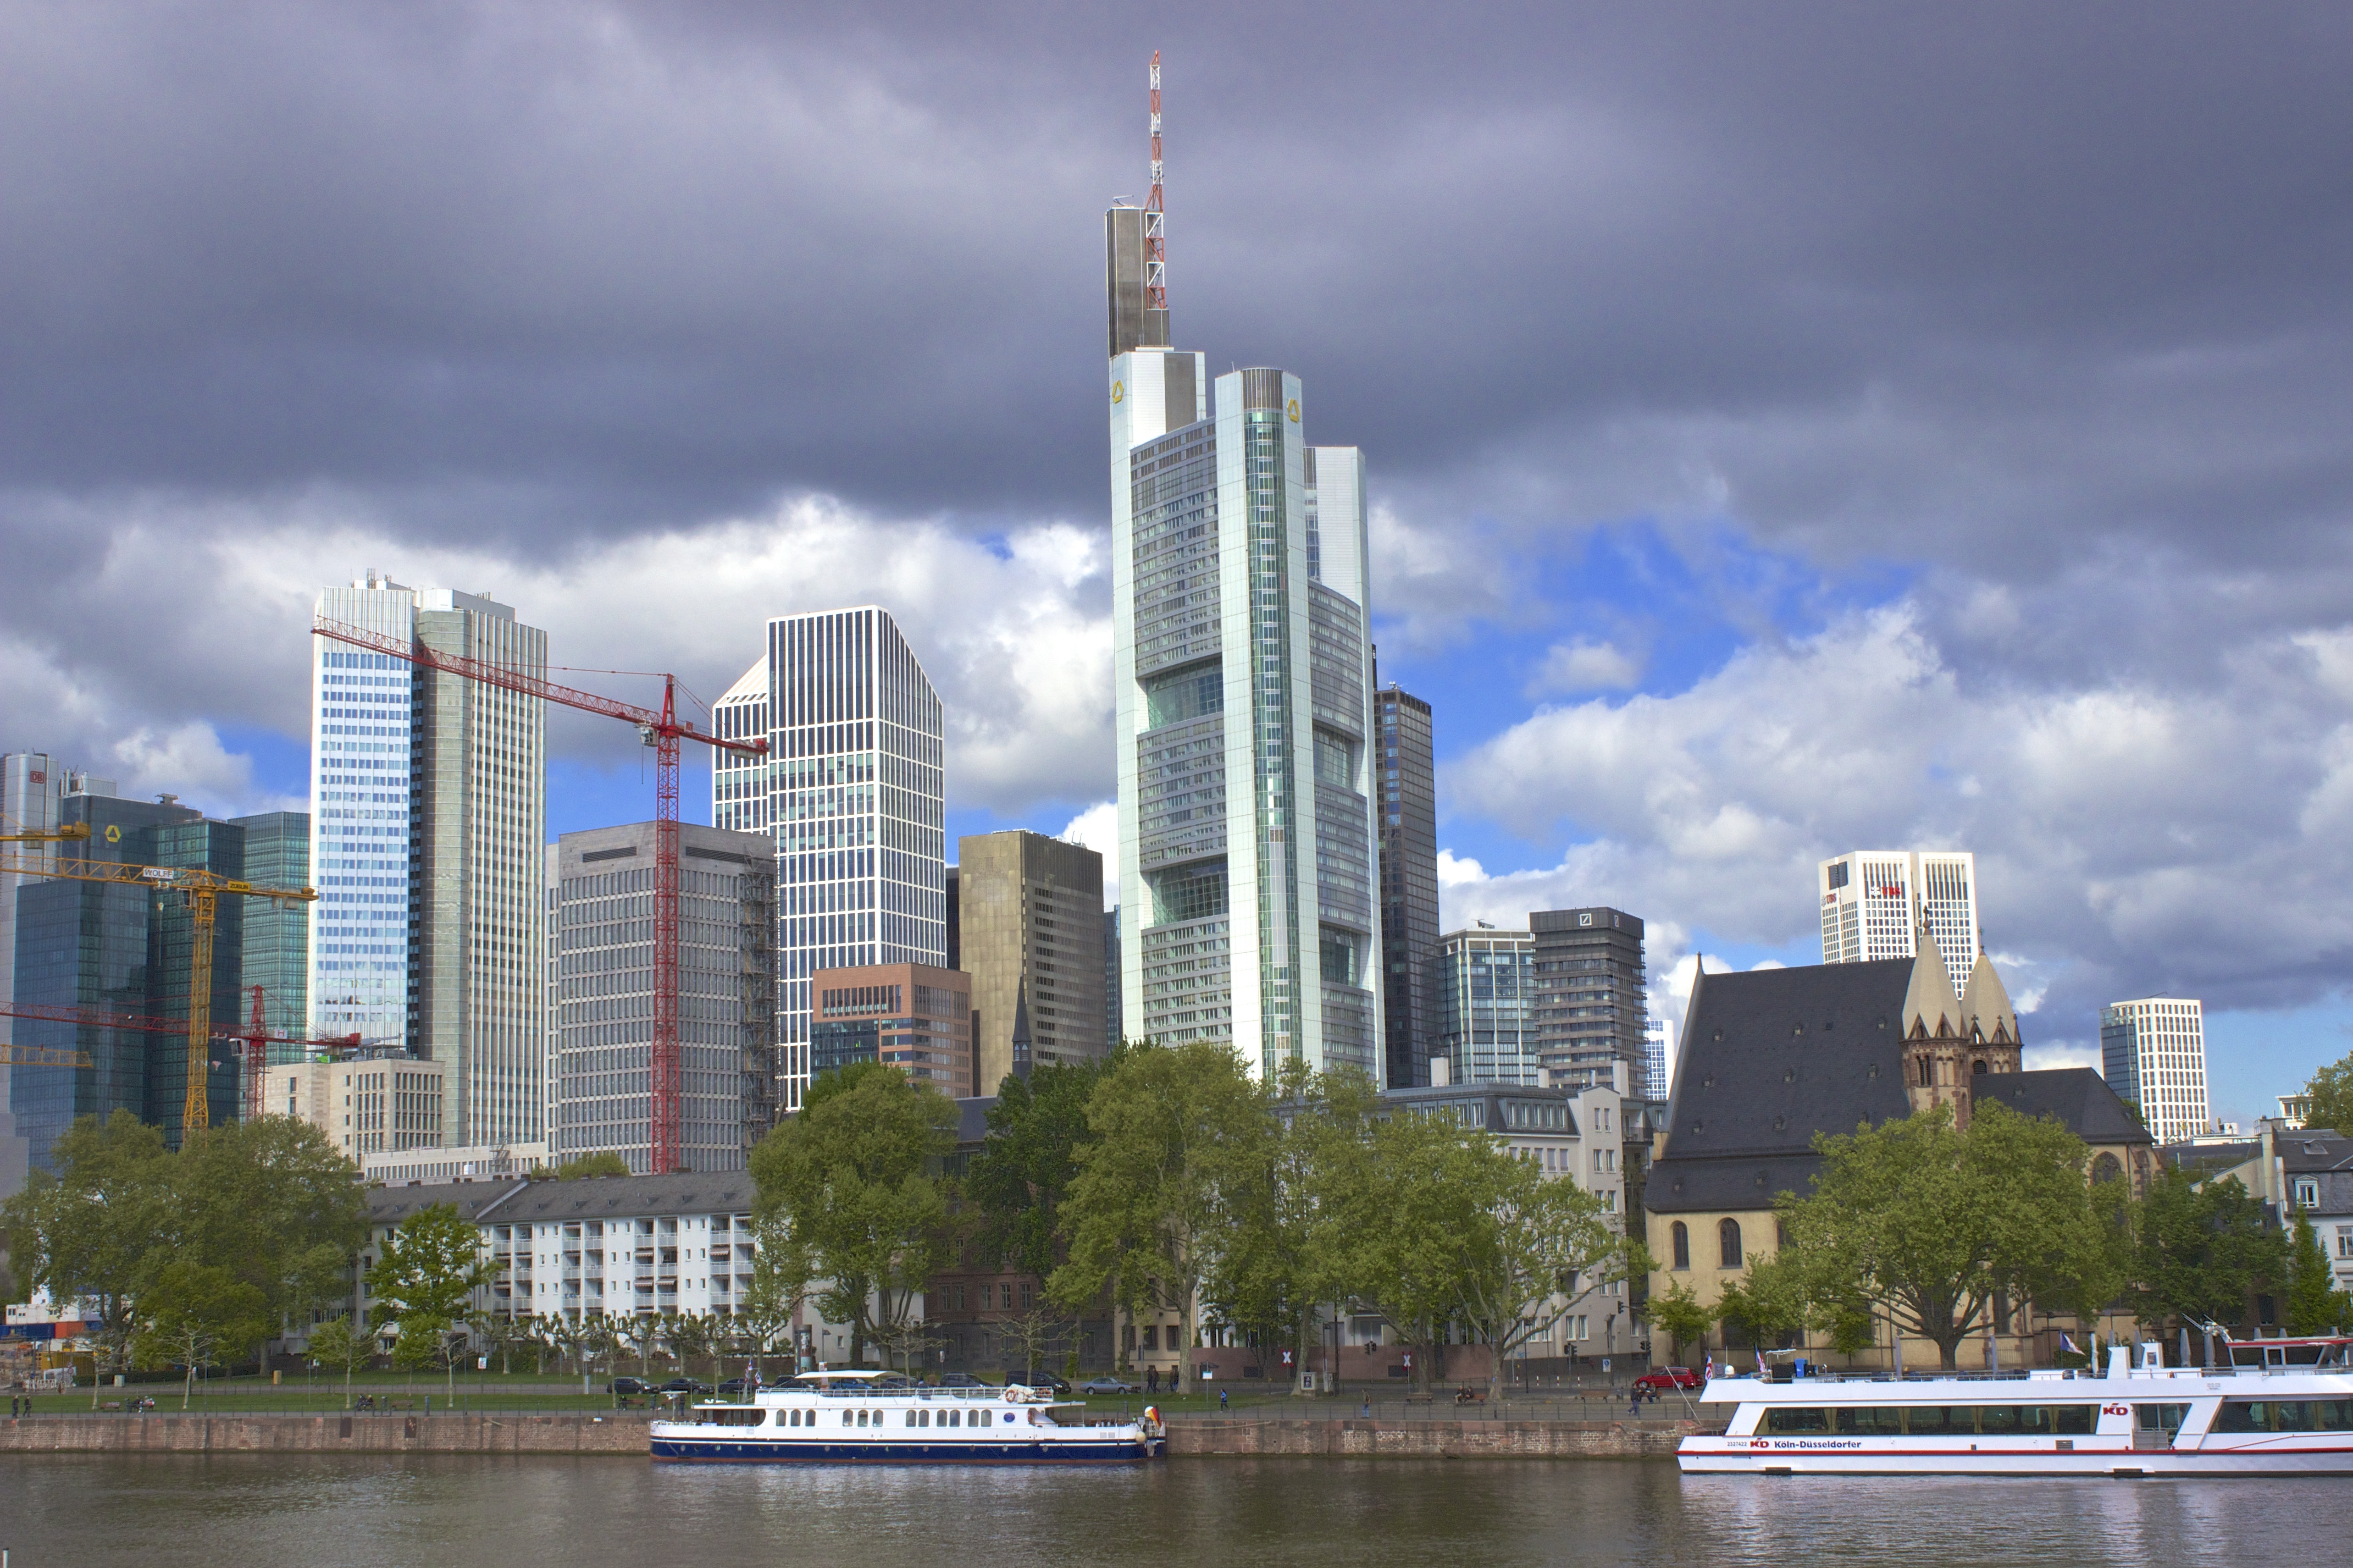
architecture, sky, skyline, city, skyscraper, cityscape, downtown, tower, landmark, marina, waterway, tower block, skyscrapers, frankfurt, metropolis, condominium, urban area, geographical feature, human settlement, metropolitan area